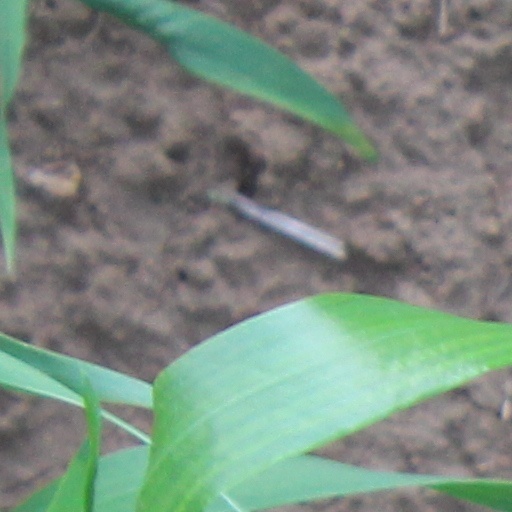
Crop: wheat